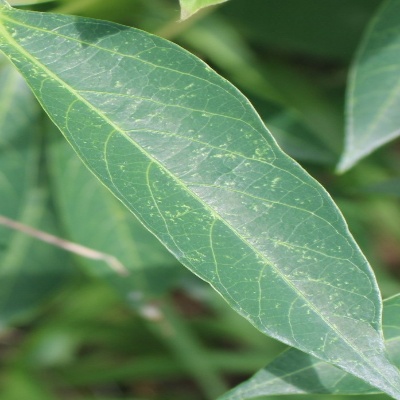
Crop: Cassava
Condition: green mite